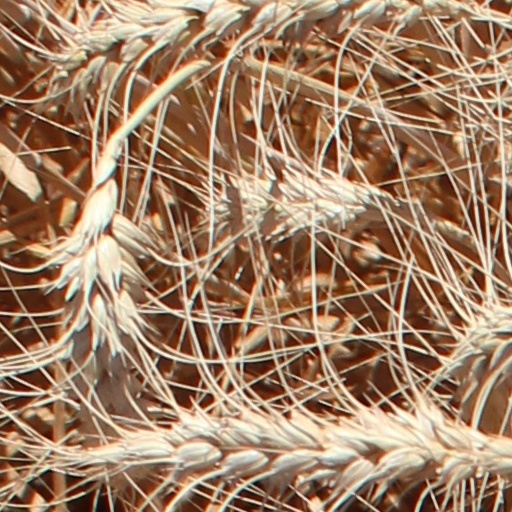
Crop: wheat